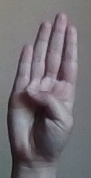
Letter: kaaf